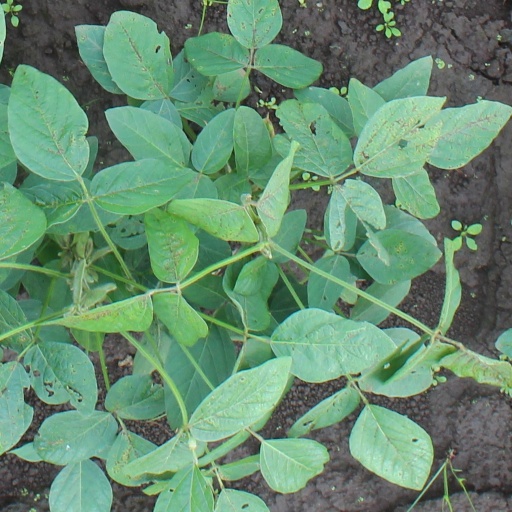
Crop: soybean